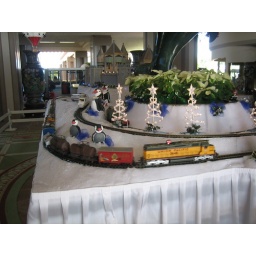
I'm taking pictures of flowers ... John's taking pictures of the train in the lobby. : )